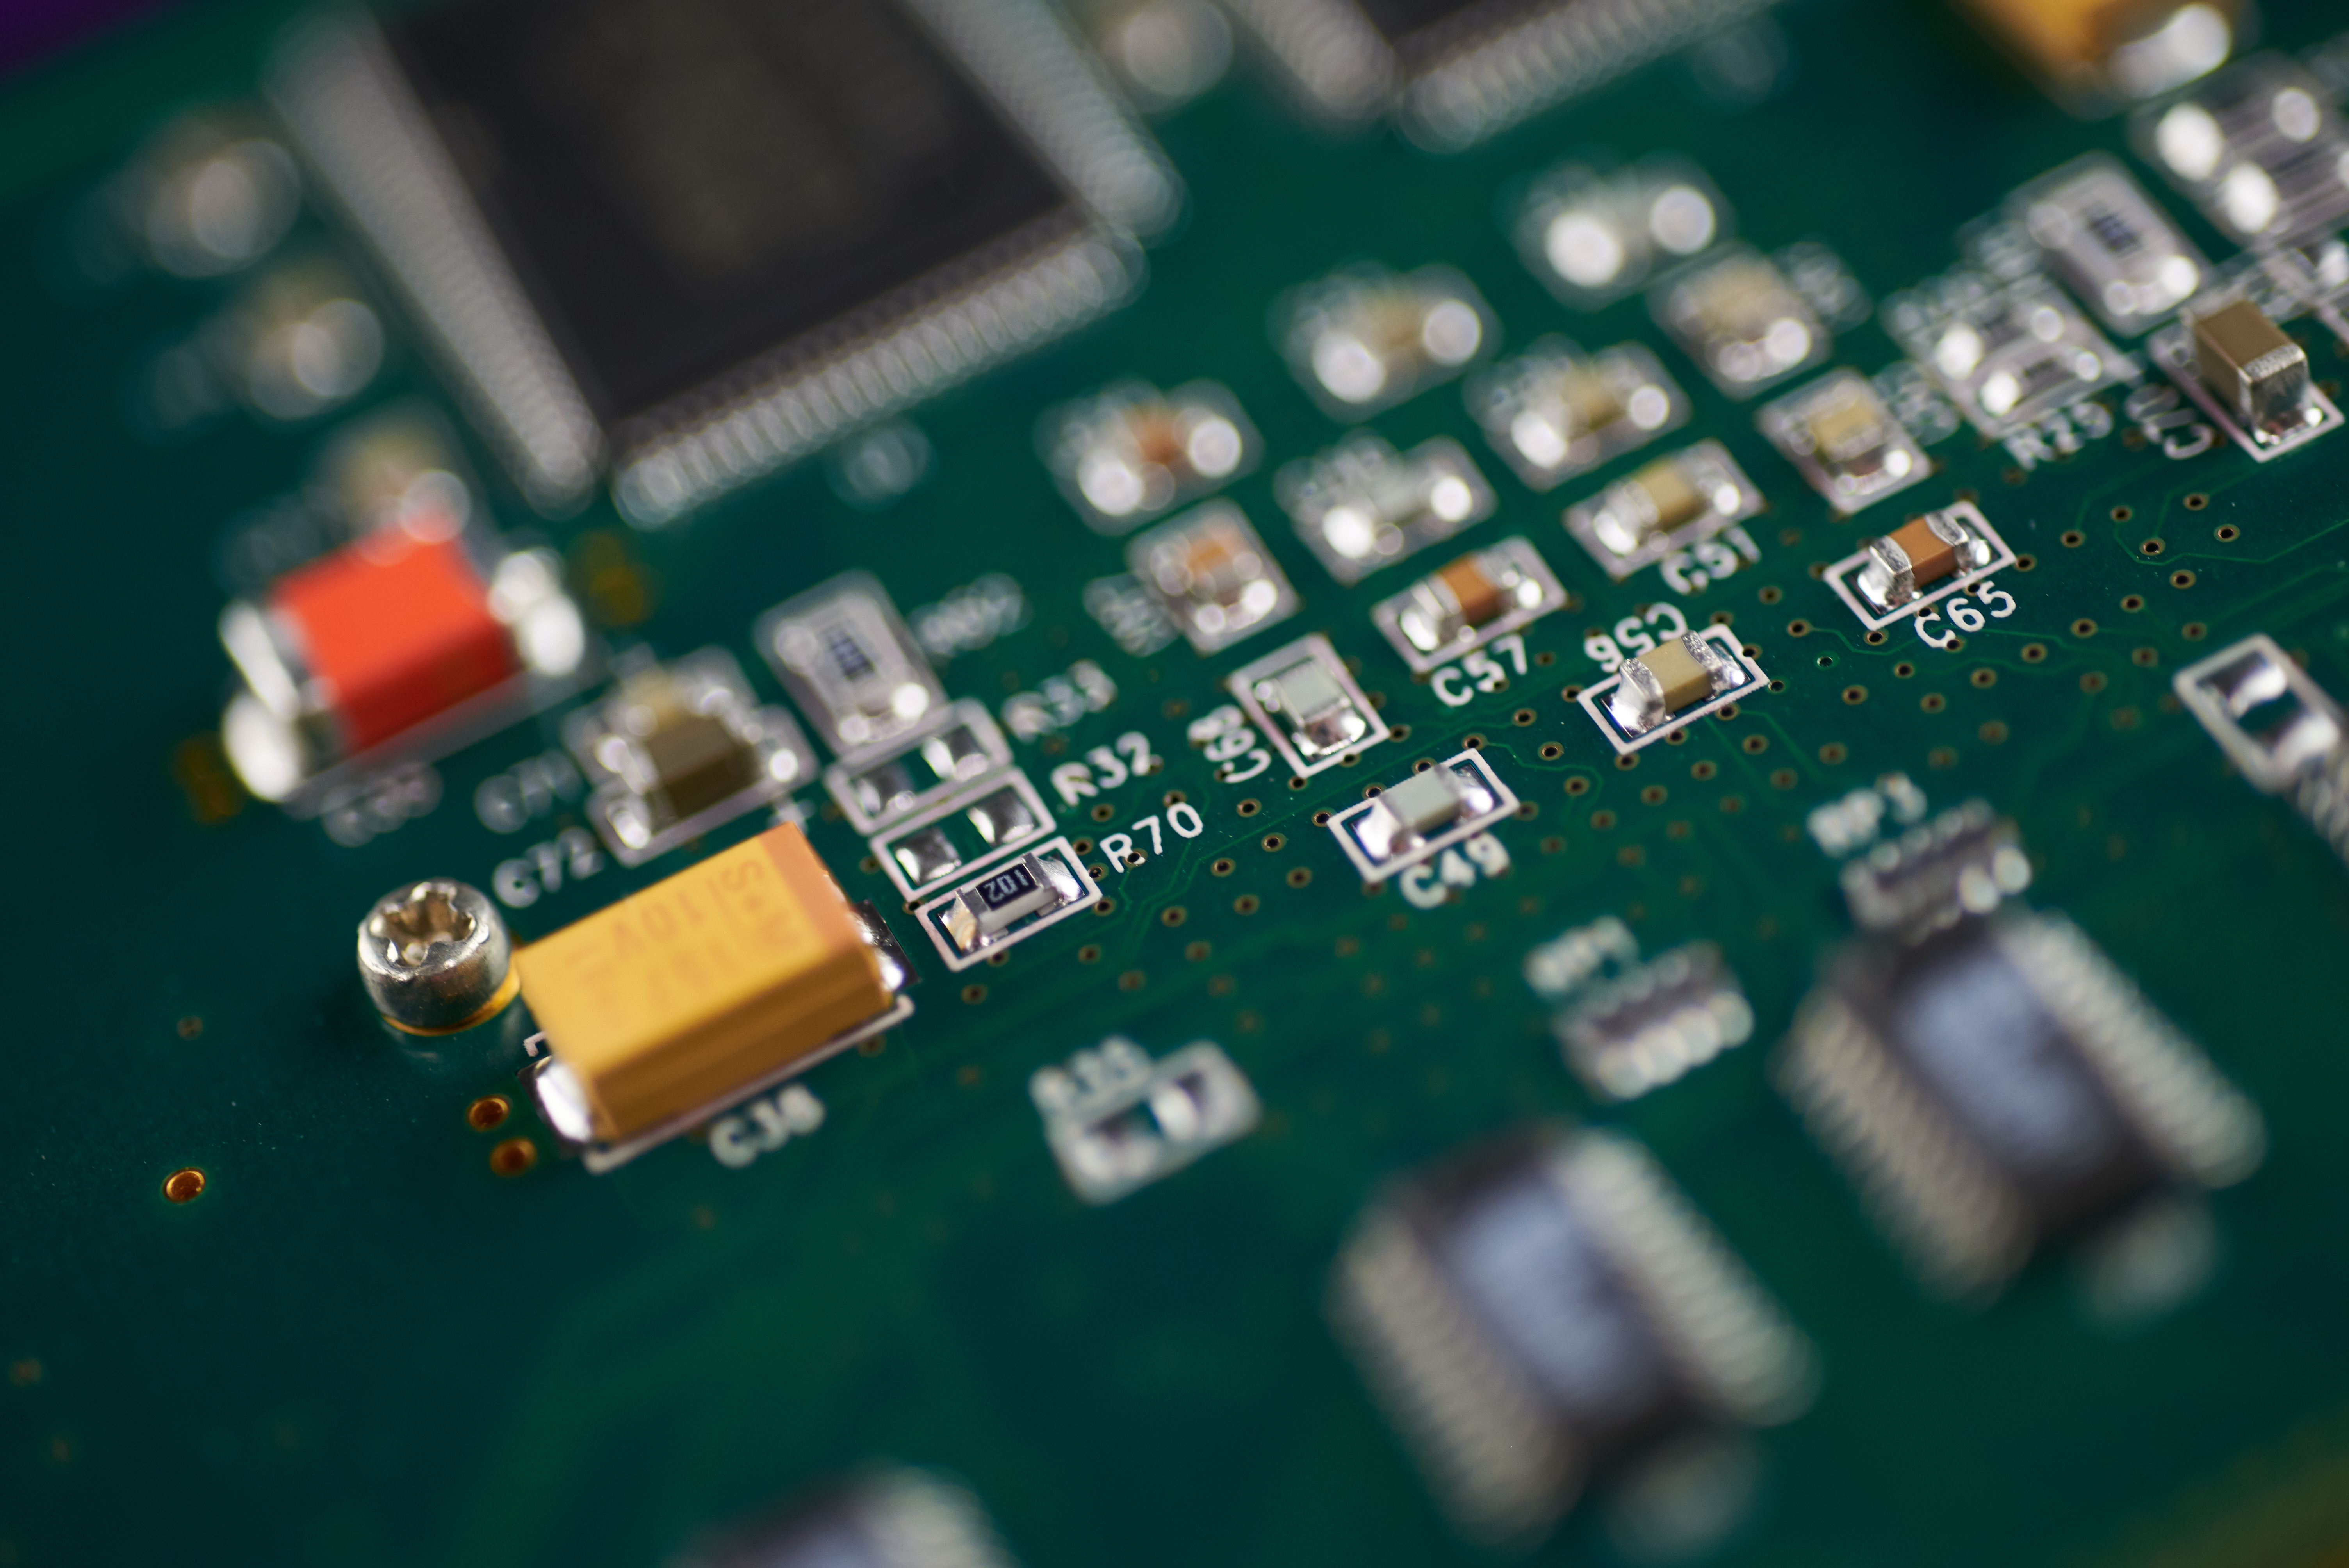
electronic component, electronics, electronic engineering, technology, circuit component, passive circuit component, computer hardware, electronic device, electrical network, motherboard, I o card, computer component, network interface controller, electronics accessory, games, microcontroller, hardware programmer, tv tuner card